PokerGO

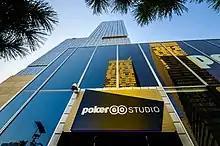
PokerGO Studio at ARIA Resort & Casino

PokerGo announced in April 2018 that they would be building a 10,000 square-foot PokerGO Studio at the ARIA Resort & Casino. The studio has space for nine poker tables and a capacity of up to 300 people. It includes space for fans and spectators, a full-service bar, a lounge for seating, and the flexibility to host a wide variety of events.